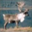
Label: deer